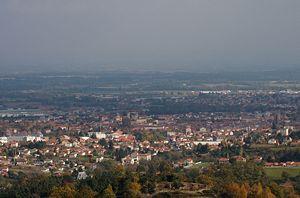
Montbrison est une commune française située dans le département de la Loire en région Auvergne-Rhône-Alpes, faisant partie de Loire Forez Agglomération.